PlayStation: The Official Magazine

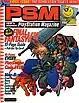
The first issue of "PSM"

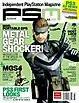
A cover near the end of the magazine's run as "PSM"

Prior to becoming the official magazine, "PSM" was an independently published video game magazine specializing in all Sony PlayStation-brand video game consoles and handheld gaming platforms. "PSM" was published by Future, who also publishes "PlayStation Official Magazine" in United Kingdom.